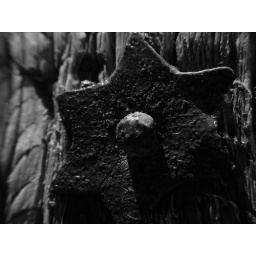
My philosophy, like color television, is all there in black and white